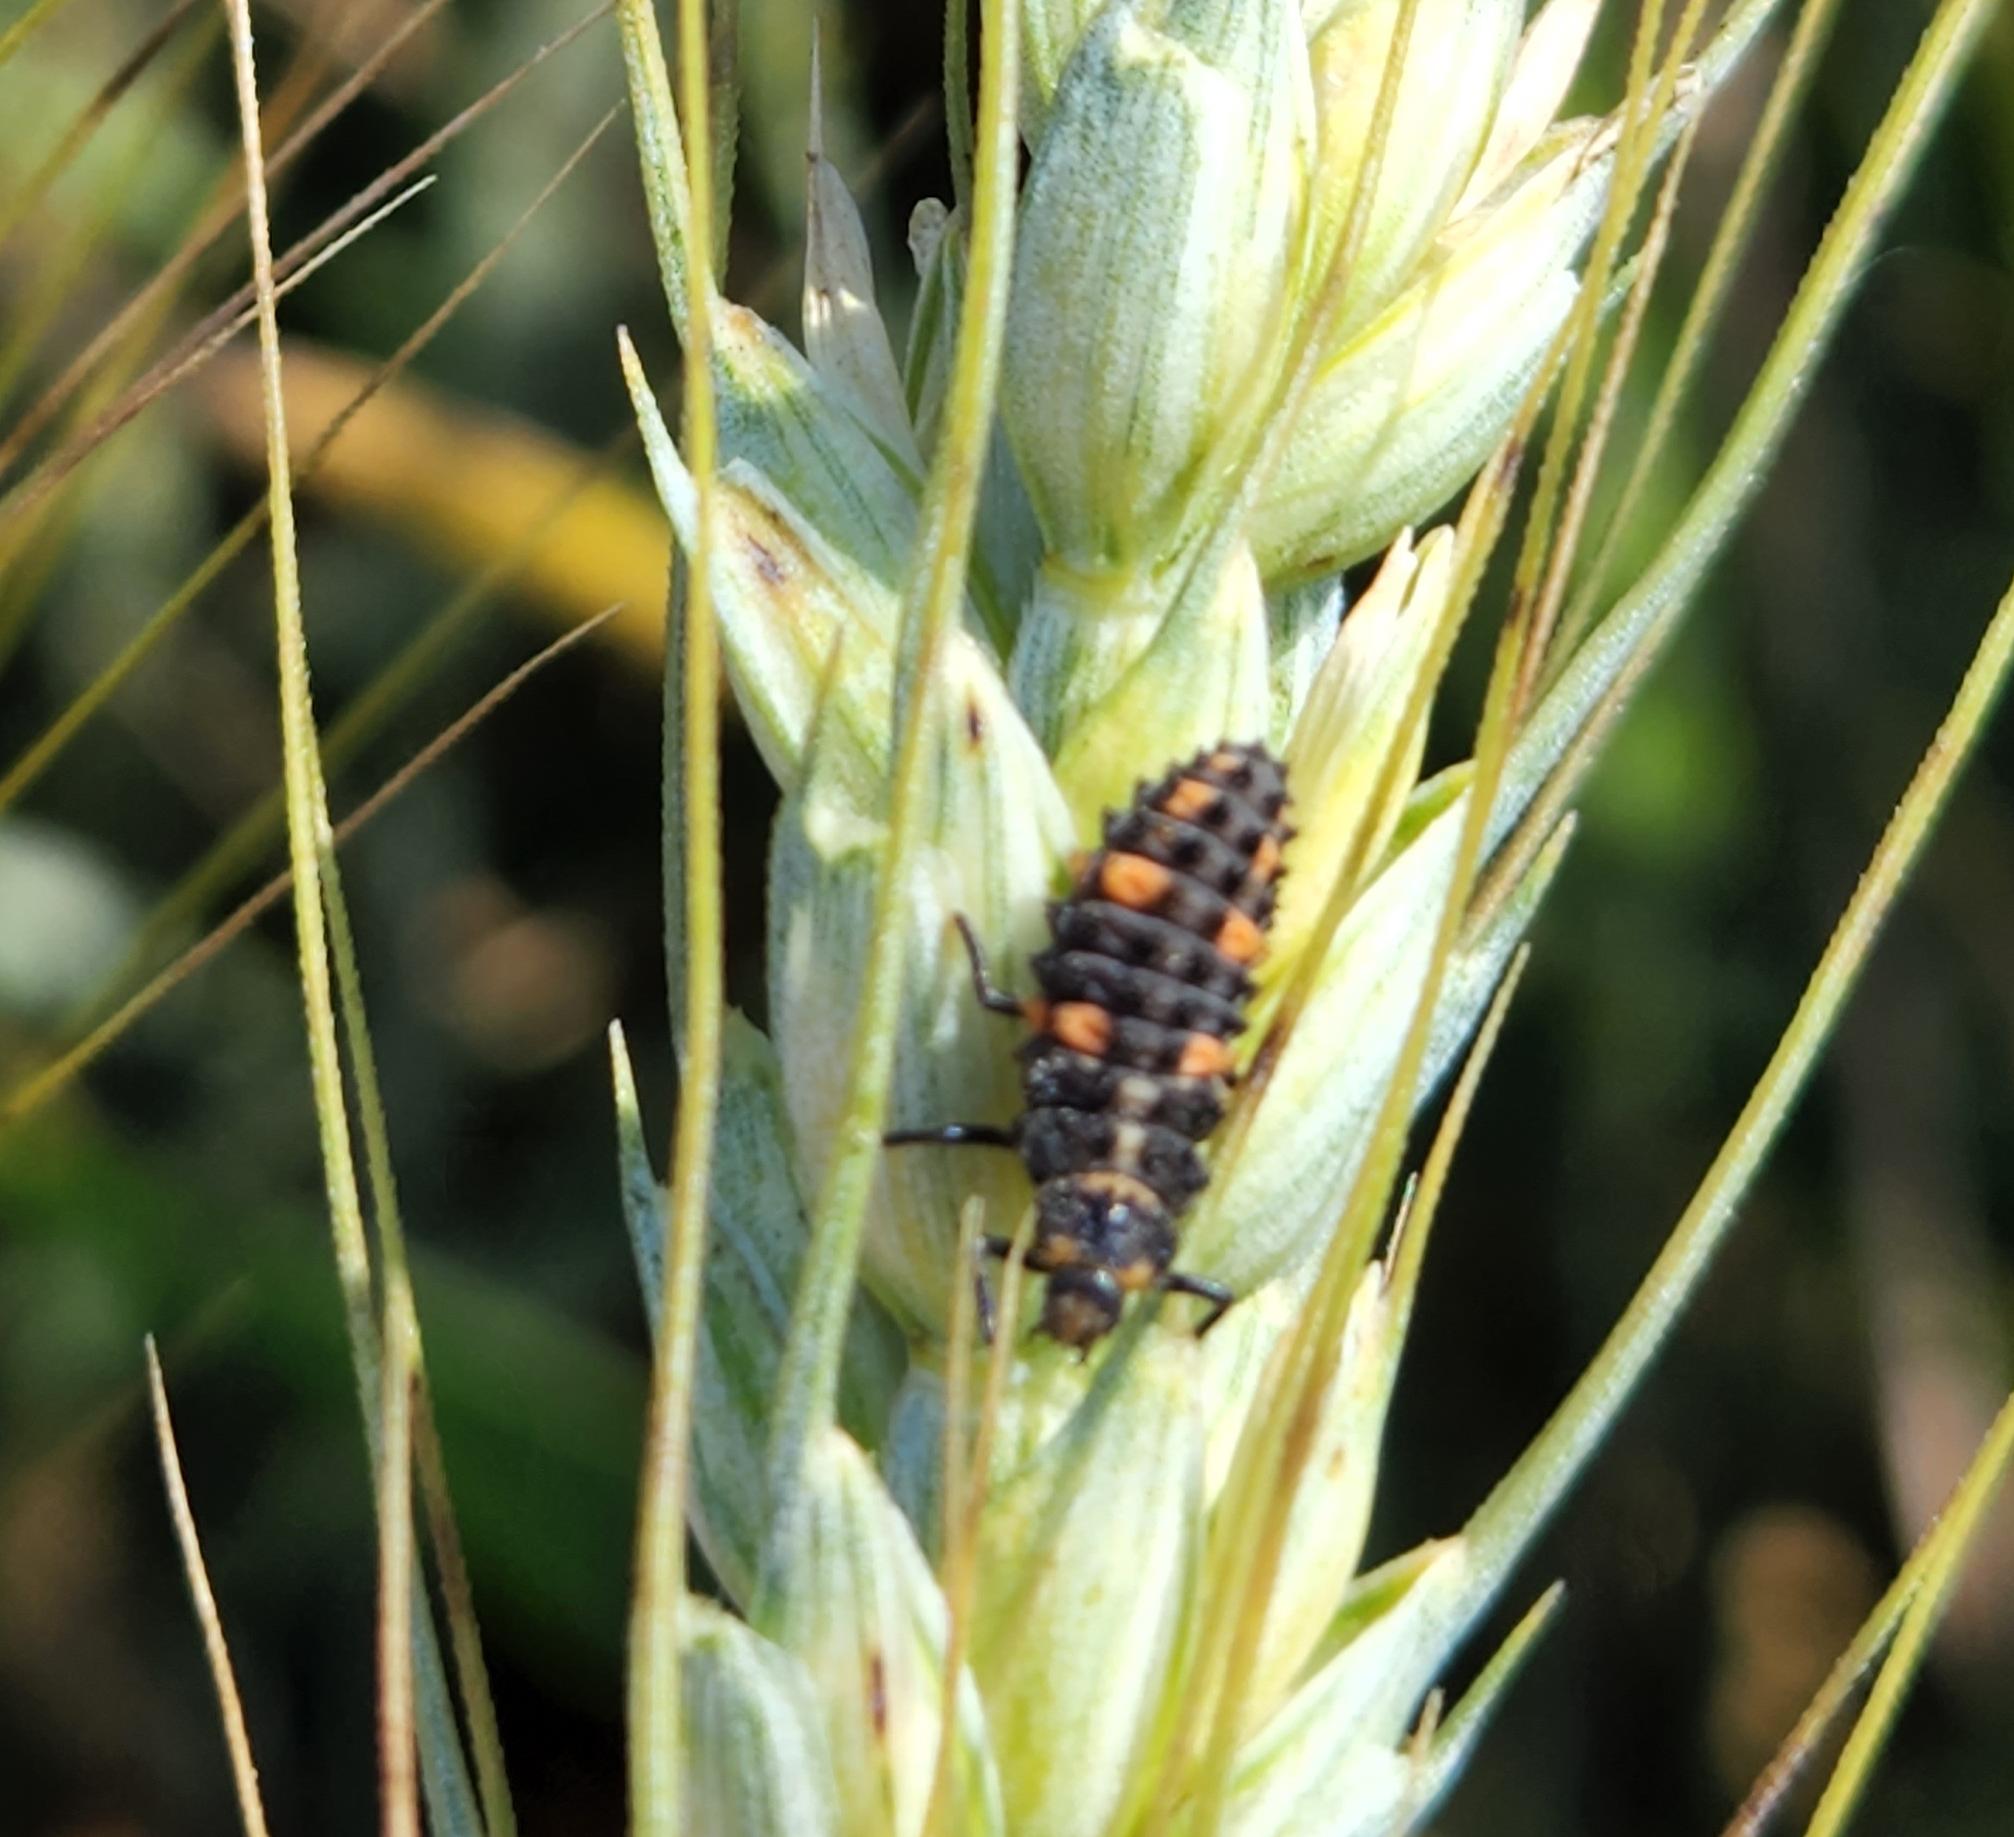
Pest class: predators